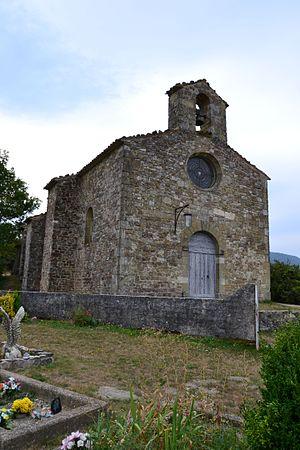
Chapelle Saint-Jean de Crupies
Crupies est une commune française située dans le département de la Drôme en région Auvergne-Rhône-Alpes.